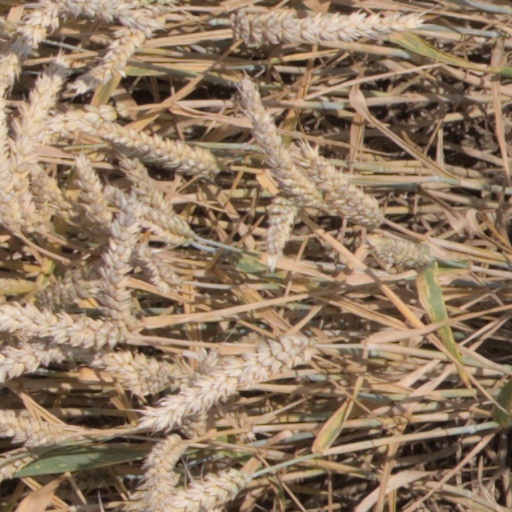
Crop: wheat